Utah

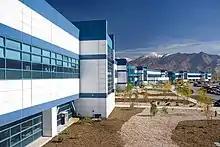
One out of every 14 flash memory chips in the world is produced in Lehi, Utah.

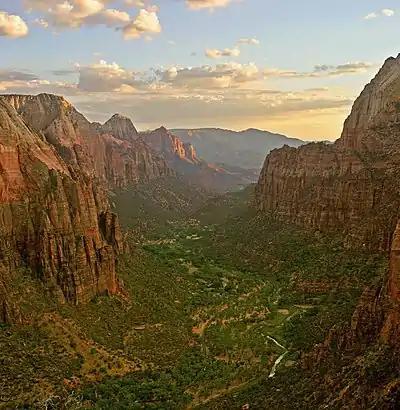
Zion National Park in southern Utah is one of five national parks in the state.

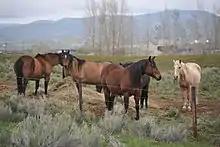
Farms and ranches

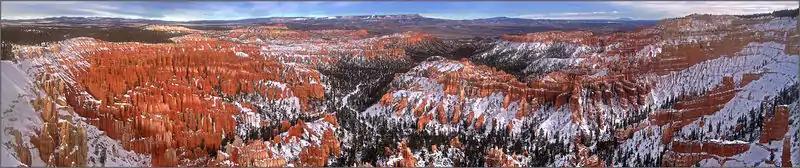
Bryce Canyon National Park Amphitheater (winter view)

According to the Bureau of Economic Analysis, Utah's gross state product in 2024 was $300.9 billion, ranking 28th largest in the nation.